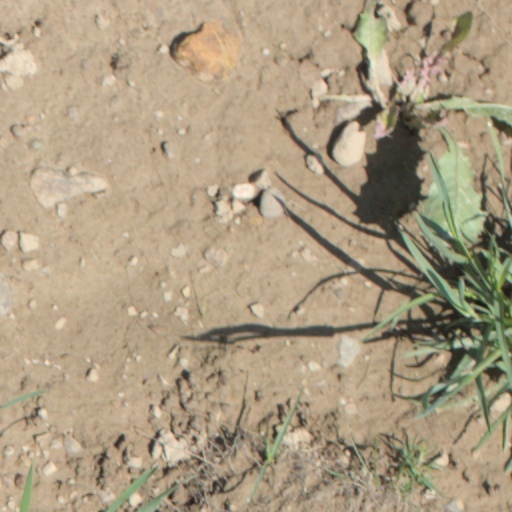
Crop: wheat